Thomas Thorpe

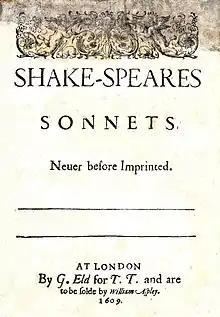
Thorpe edition of the sonnets. Thorpe is identified by his initials, T.T.

Thomas Thorpe ( 1569 – 1625) was an English publisher, most famous for publishing Shakespeare's sonnets and several works by Christopher Marlowe and Ben Jonson. His publication of the sonnets has long been controversial. Nineteenth-century critics thought that he might have published the poems without Shakespeare's consent; Sidney Lee called him "predatory and irresponsible." Conversely, modern scholars Wells and Taylor assert their verdict that "Thorpe was a reputable publisher, and there is nothing intrinsically irregular about his publication."